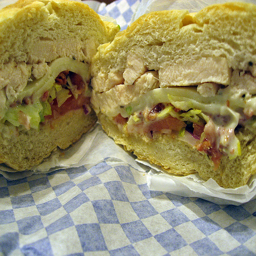
A large sandwich cut in half on top of a checkered table cloth.
A sandwich cut in half on a paper
an  image of a sandwich that is cut in half
Close up of a sandwich containing meat, cheese and veggies.
Two halves of a sandwich on the wrapper it was served in.